Forni Avoltri

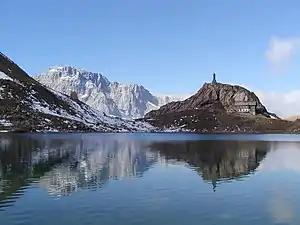
Lake Volaia

Forni Avoltri (in the local Carnian dialect ) is a (municipality) in the Regional decentralization entity of Udine in the Italian region of Friuli-Venezia Giulia, located about northwest of Trieste and about northwest of Udine, on the border with Austria. As of 31 December 2004, it had a population of 704 and an area of .